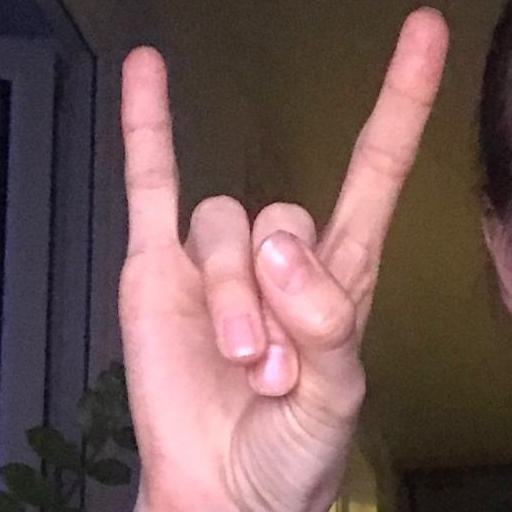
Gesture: rock